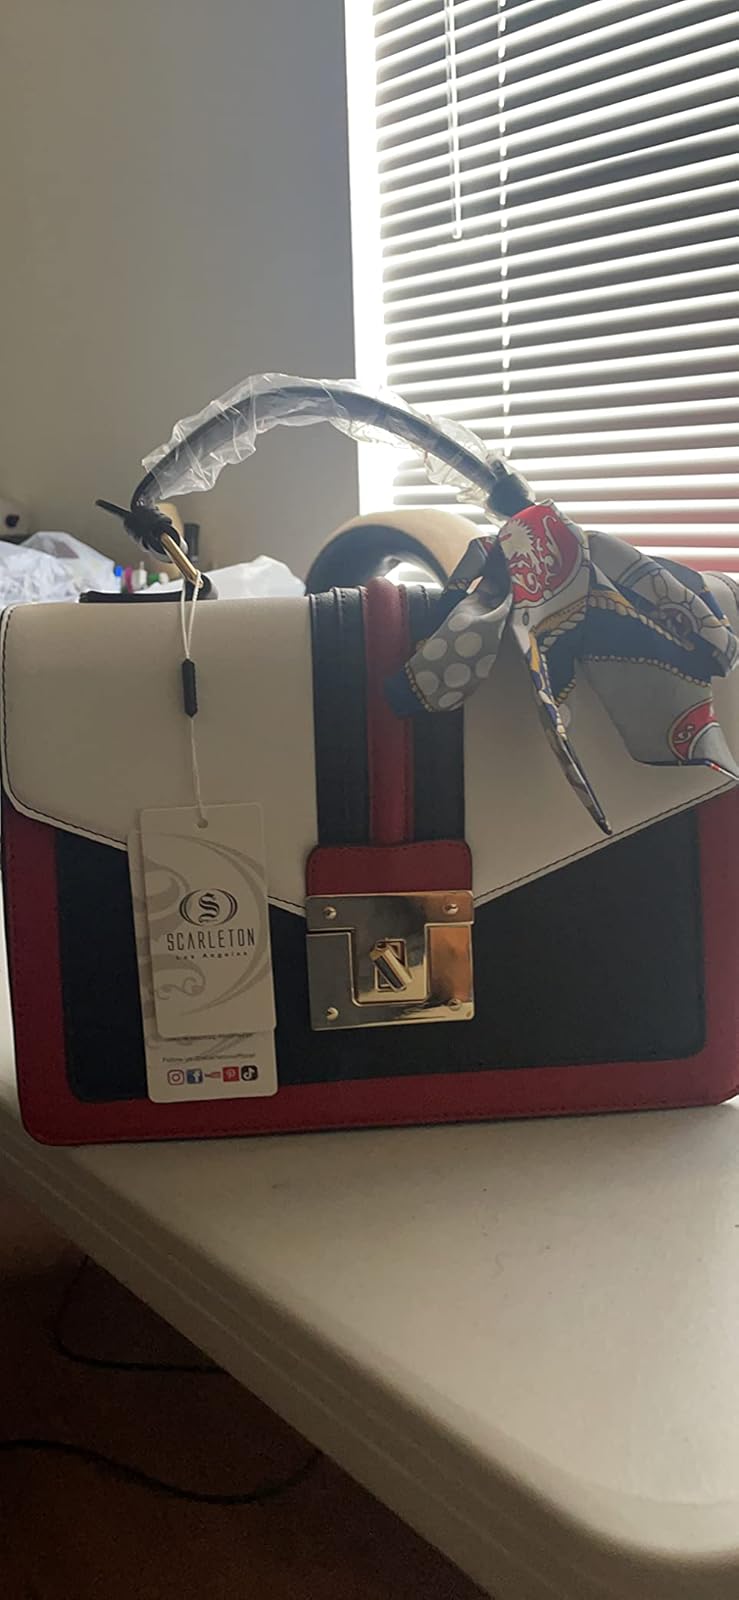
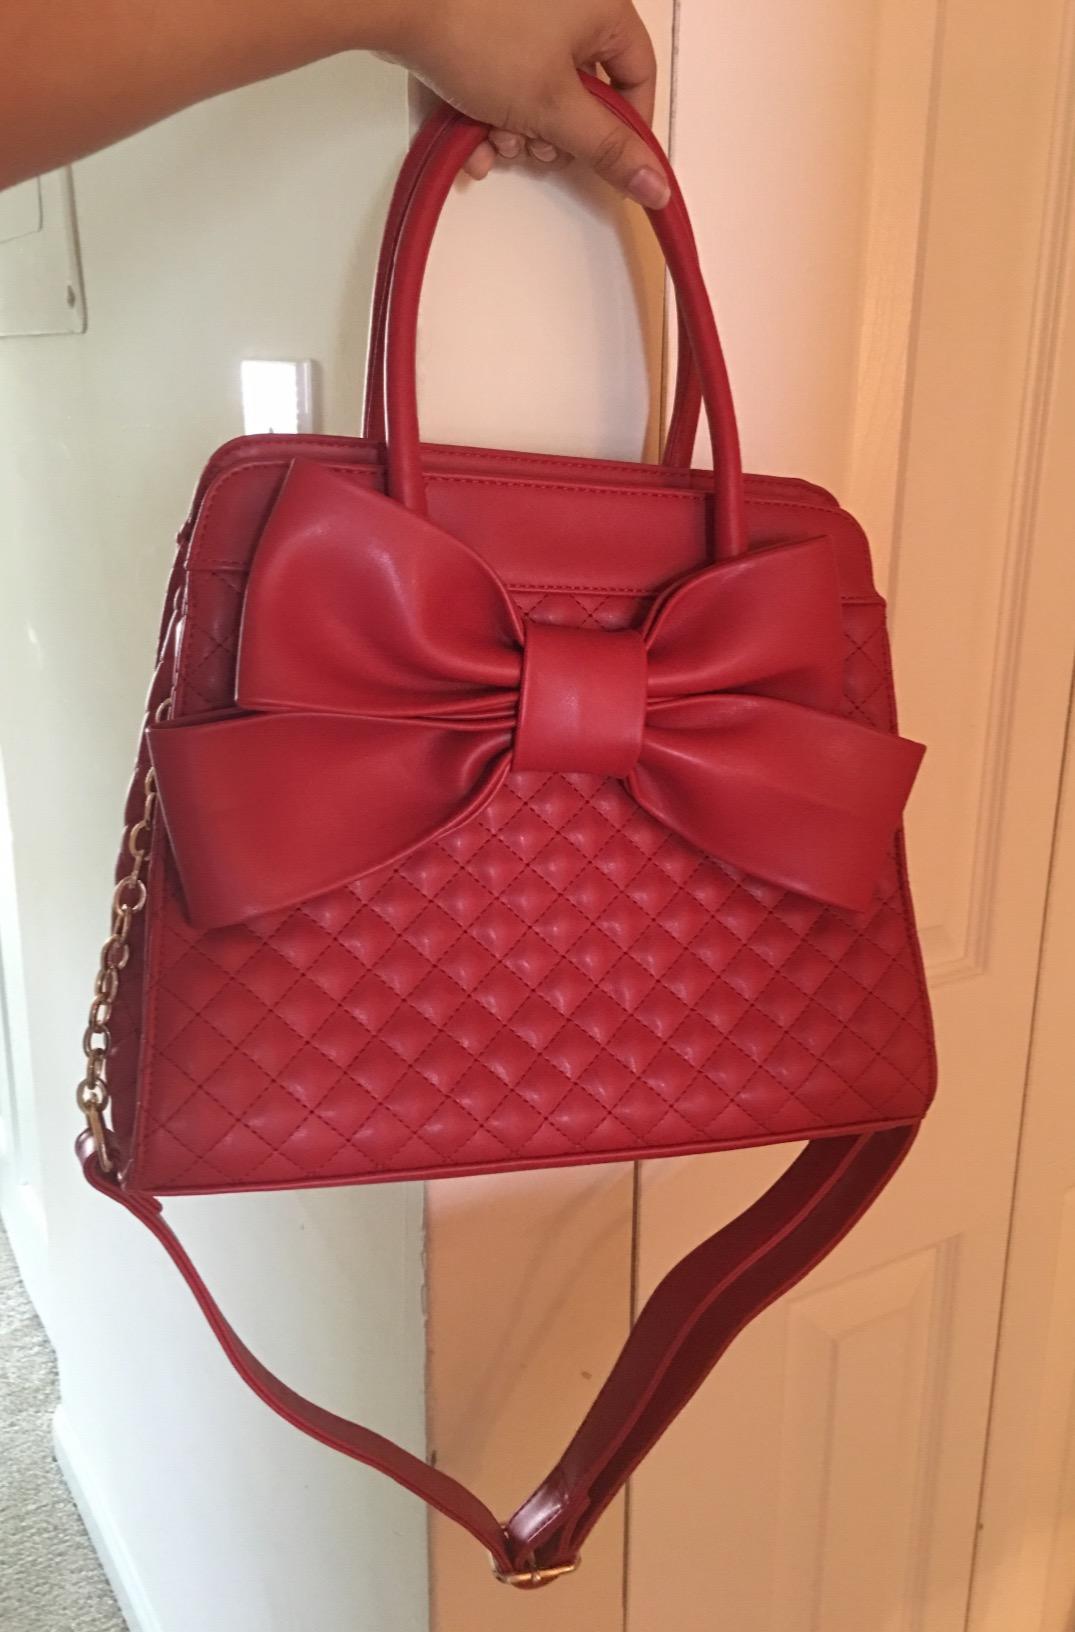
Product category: accessories_handbag
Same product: no